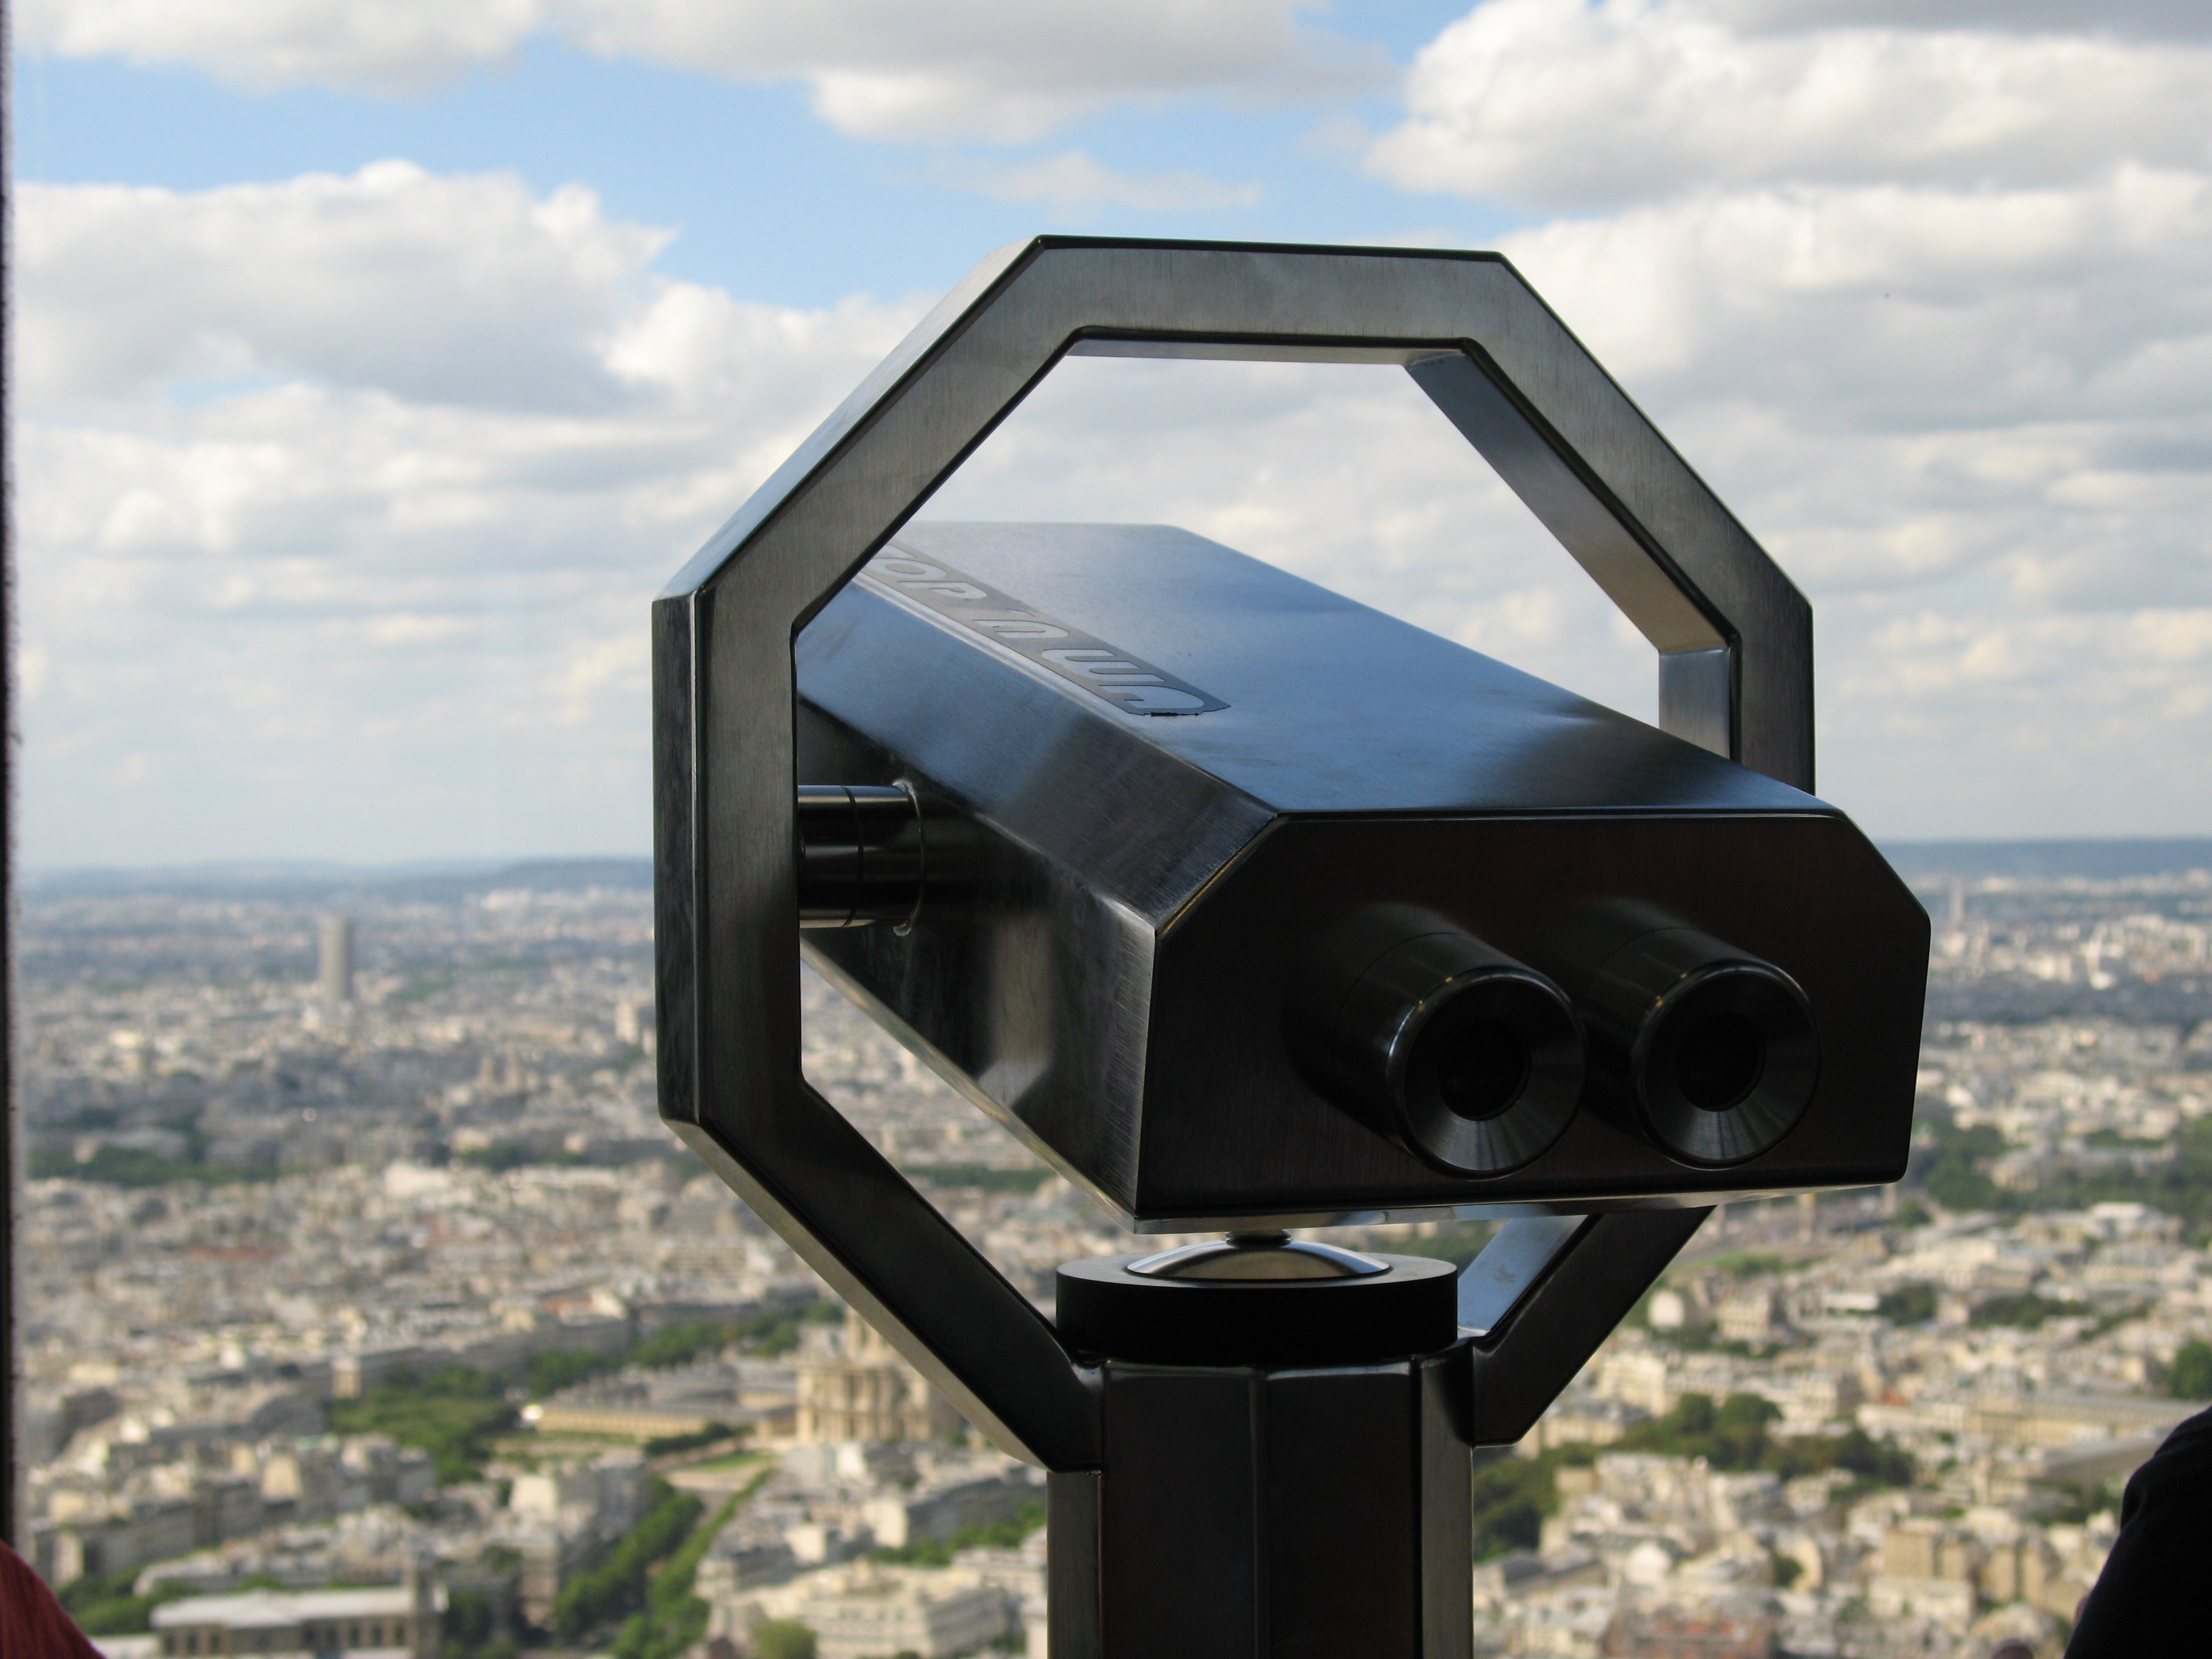
light, sky, window, paris, telescope, street light, lighting, light fixture